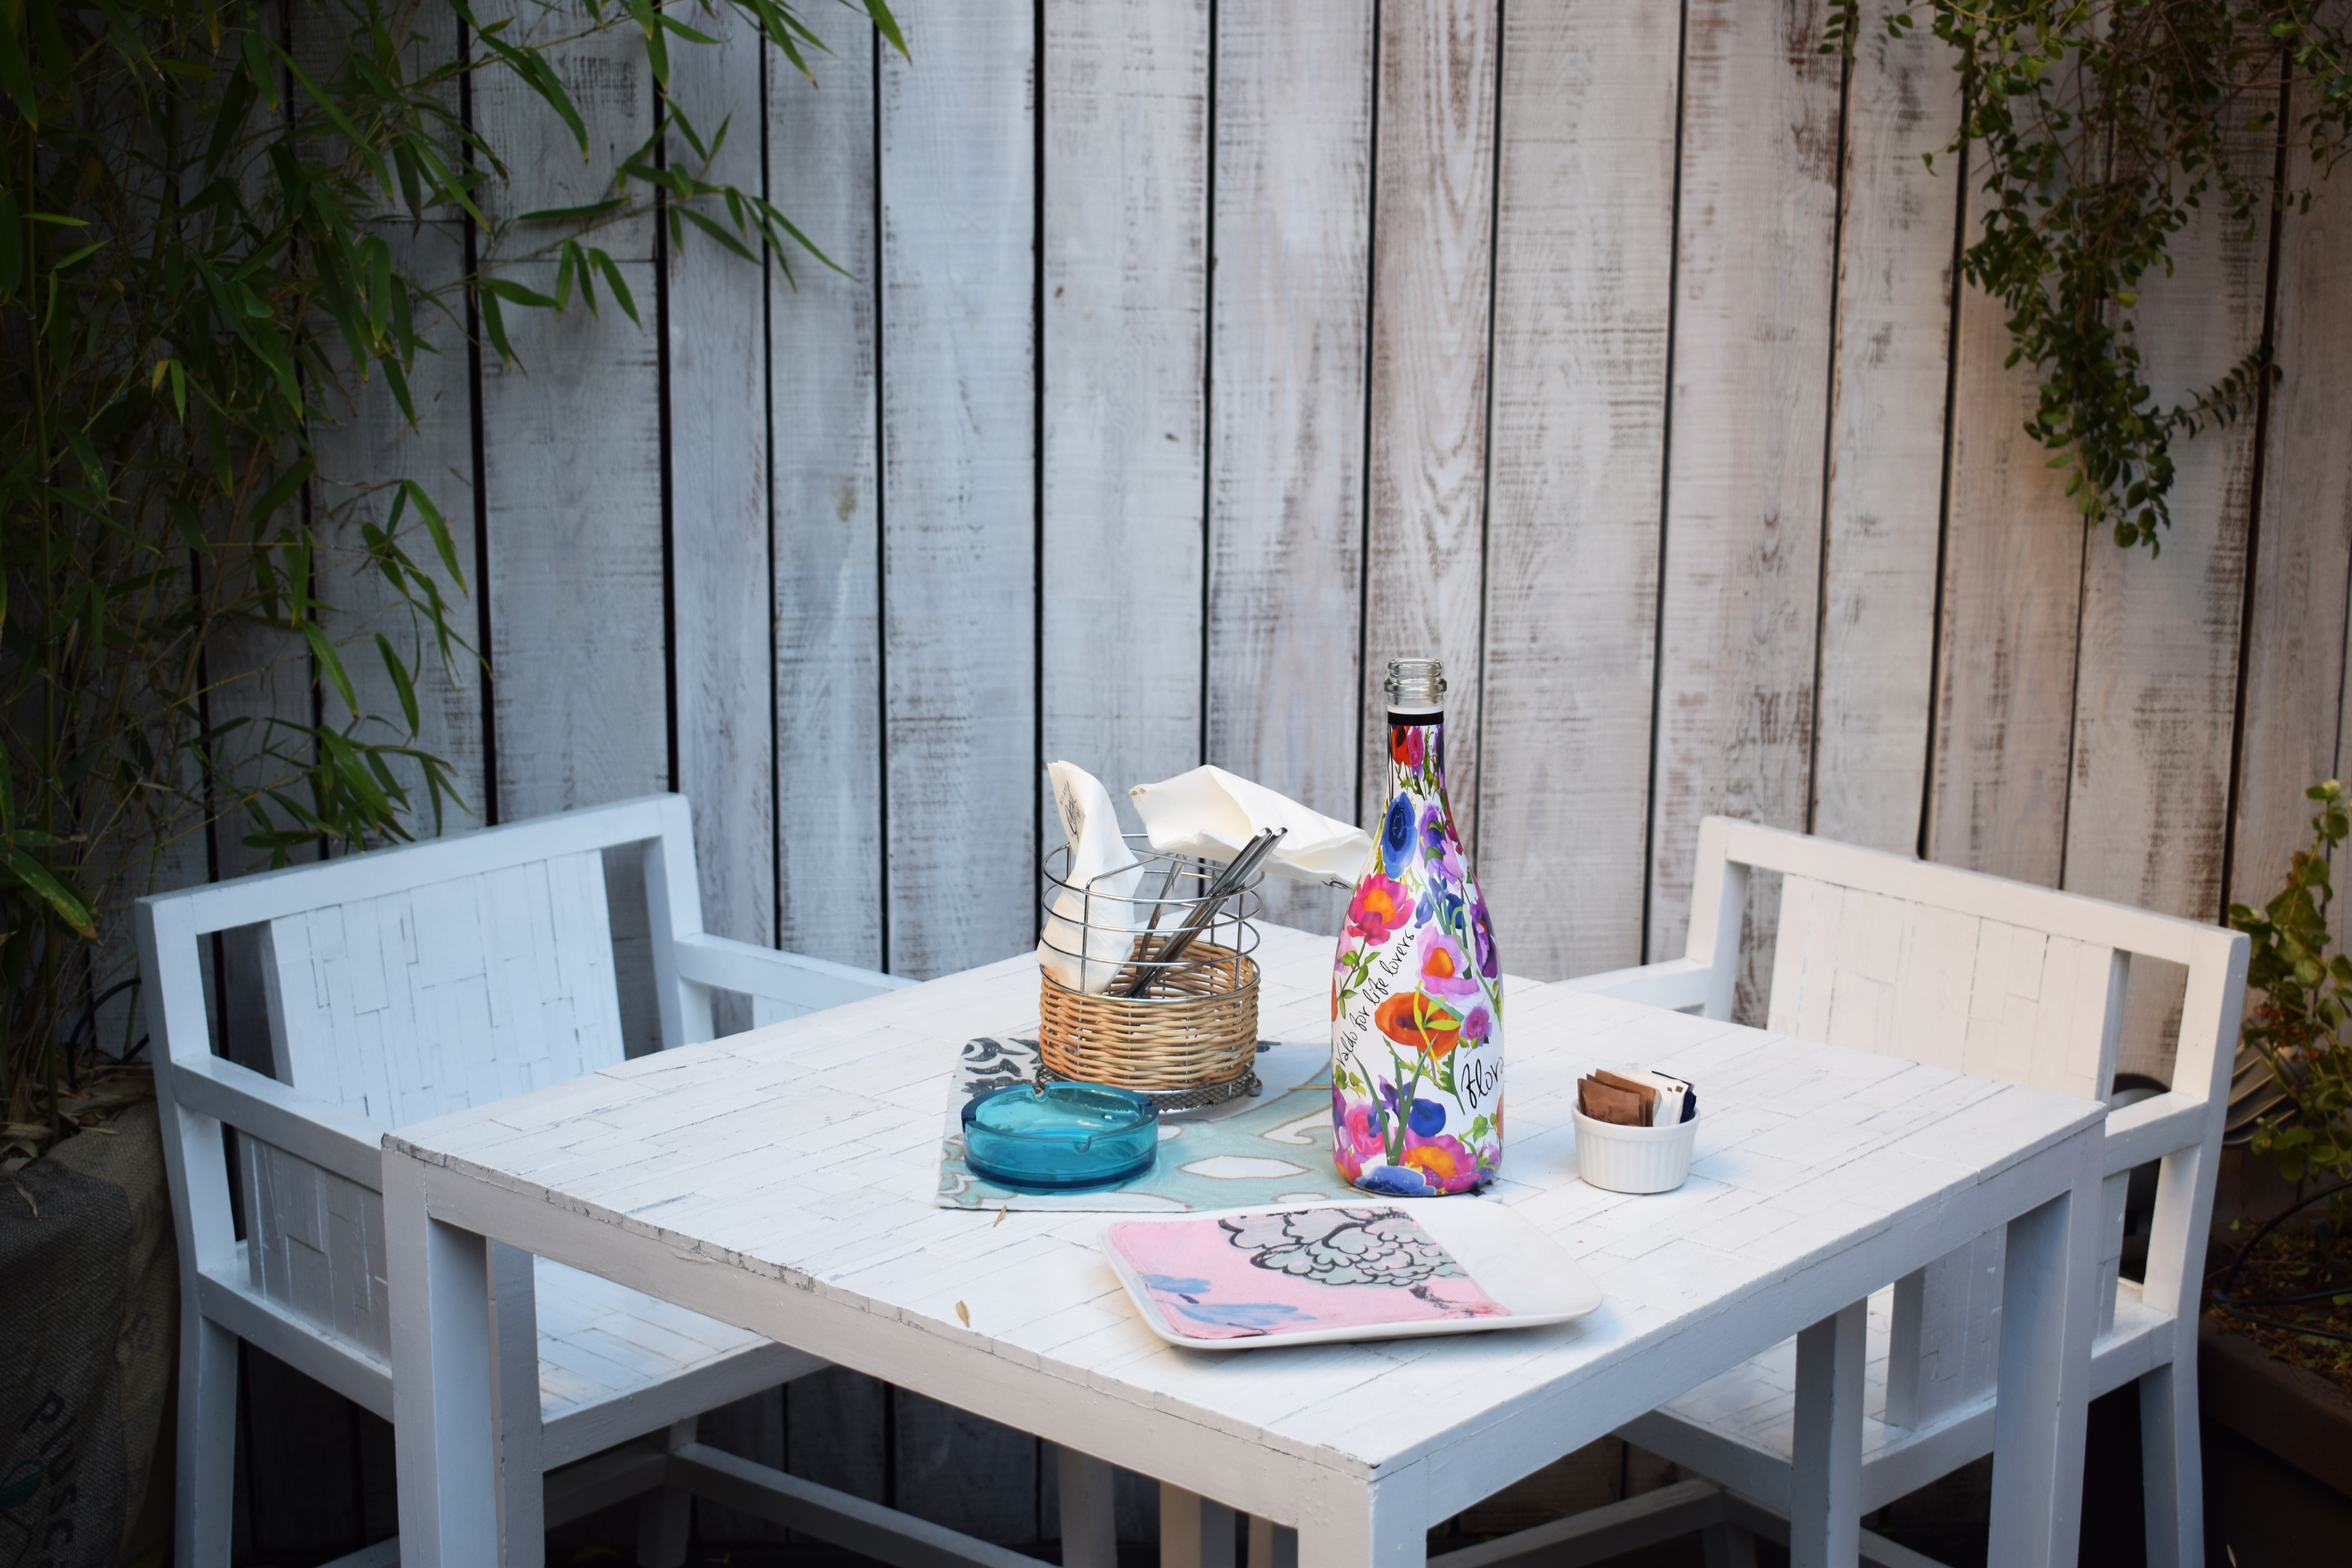
table, house, home, porch, cottage, backyard, furniture, interior design, design, yard, outdoor structure